Pacific Air Forces

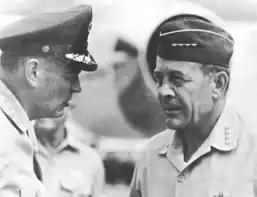
Pacific Air Force Commander General Joseph J. Nazzaro with Seventh Air Force Commander General George S. Brown. Both Pacific Air Force and Seventh Air Force which was United States Air Force primary air component command in South Vietnam played major role in overseeing all United States Air Force operations during the Vietnam War.

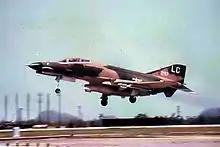
F-4E of the 421st Tactical Fighter Squadron, Da Nang Air Base

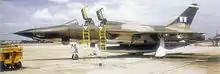
Republic F-105F/G-1-RE Thunderchief, AF Ser. No. 63-8319 of Det 1, 561st Tactical Fighter (Wild Weasel) Squadron, Korat Royal Thai Air Force Base

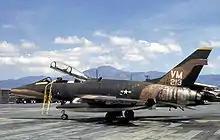
North American F-100F-20-NA Super Sabre, AF Ser. No. 58-1213 of the 352d Fighter Squadron at Phan Rang Air Base, South Vietnam, 1971

In the early 1960s, communist military strength and firepower in Vietnam increased. As a result, PACAF began a buildup in the area with the addition of troops and better arms and equipment.